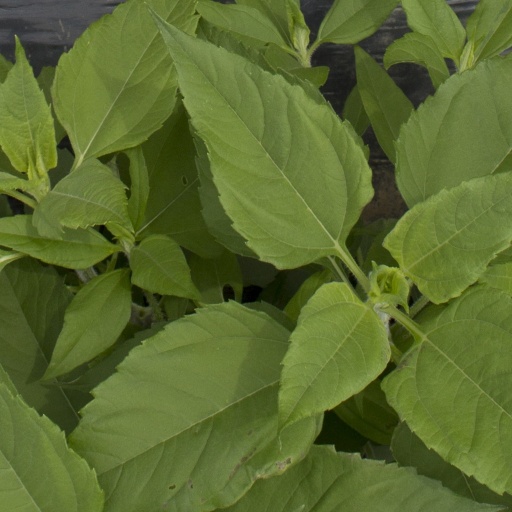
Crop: Jerusalem artichoke